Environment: lab
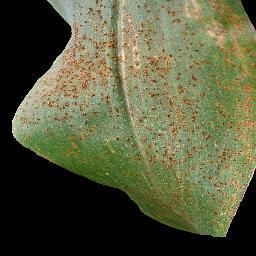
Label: common_rust